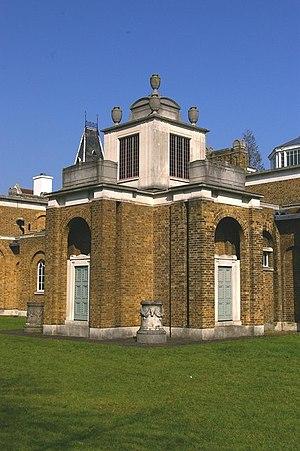
La Dulwich Picture Gallery est un musée consacré aux beaux-arts situé à Dulwich dans la région londonienne. Bâti en 1817 sur les plans de sir John Soane, il est le tout premier musée d'art public d'Angleterre.